Political dissidence in the Empire of Japan

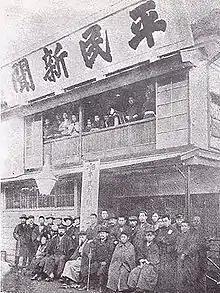
A photograph of the Heimin-sha (Commoners' Society), who published the

The (Commoners' Newspaper) was a socialist newspaper which served as the leading anti-war vehicle during the Russo-Japanese War. It was a weekly mouthpiece of the socialist (Society of Commoners). The chief writers were Kotoku Shusui and Sakai Toshihiko. When the decried the high taxes caused by the war, Sakai was sentenced to two months in jail. When the paper published "The Communist Manifesto", Kotoku was given five months in prison, and the paper was shut down.